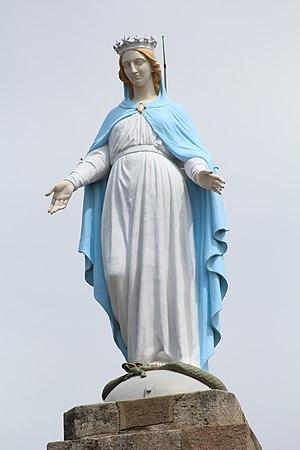
Statue de la Vierge au sommet de la butte de Suin.
Suin est une commune française située dans le département de Saône-et-Loire en région Bourgogne-Franche-Comté.